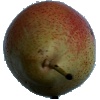
Label: pear_forelle